Wenham Lake Ice Company

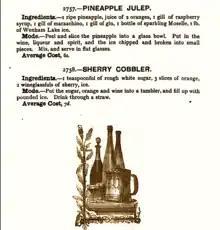
Mrs Beeton's cocktail recipes with Wenham Lake ice

The company was founded by Charles B. Lander and Henry T. Ropes.